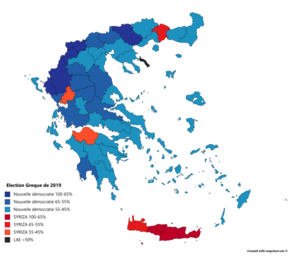
Parti arrivé en tête par circonscription.
Les élections législatives grecques de 2019 ont lieu de manière anticipée le 7 juillet 2019 afin de renouveler pour quatre ans les 300 députés du Parlement grec.